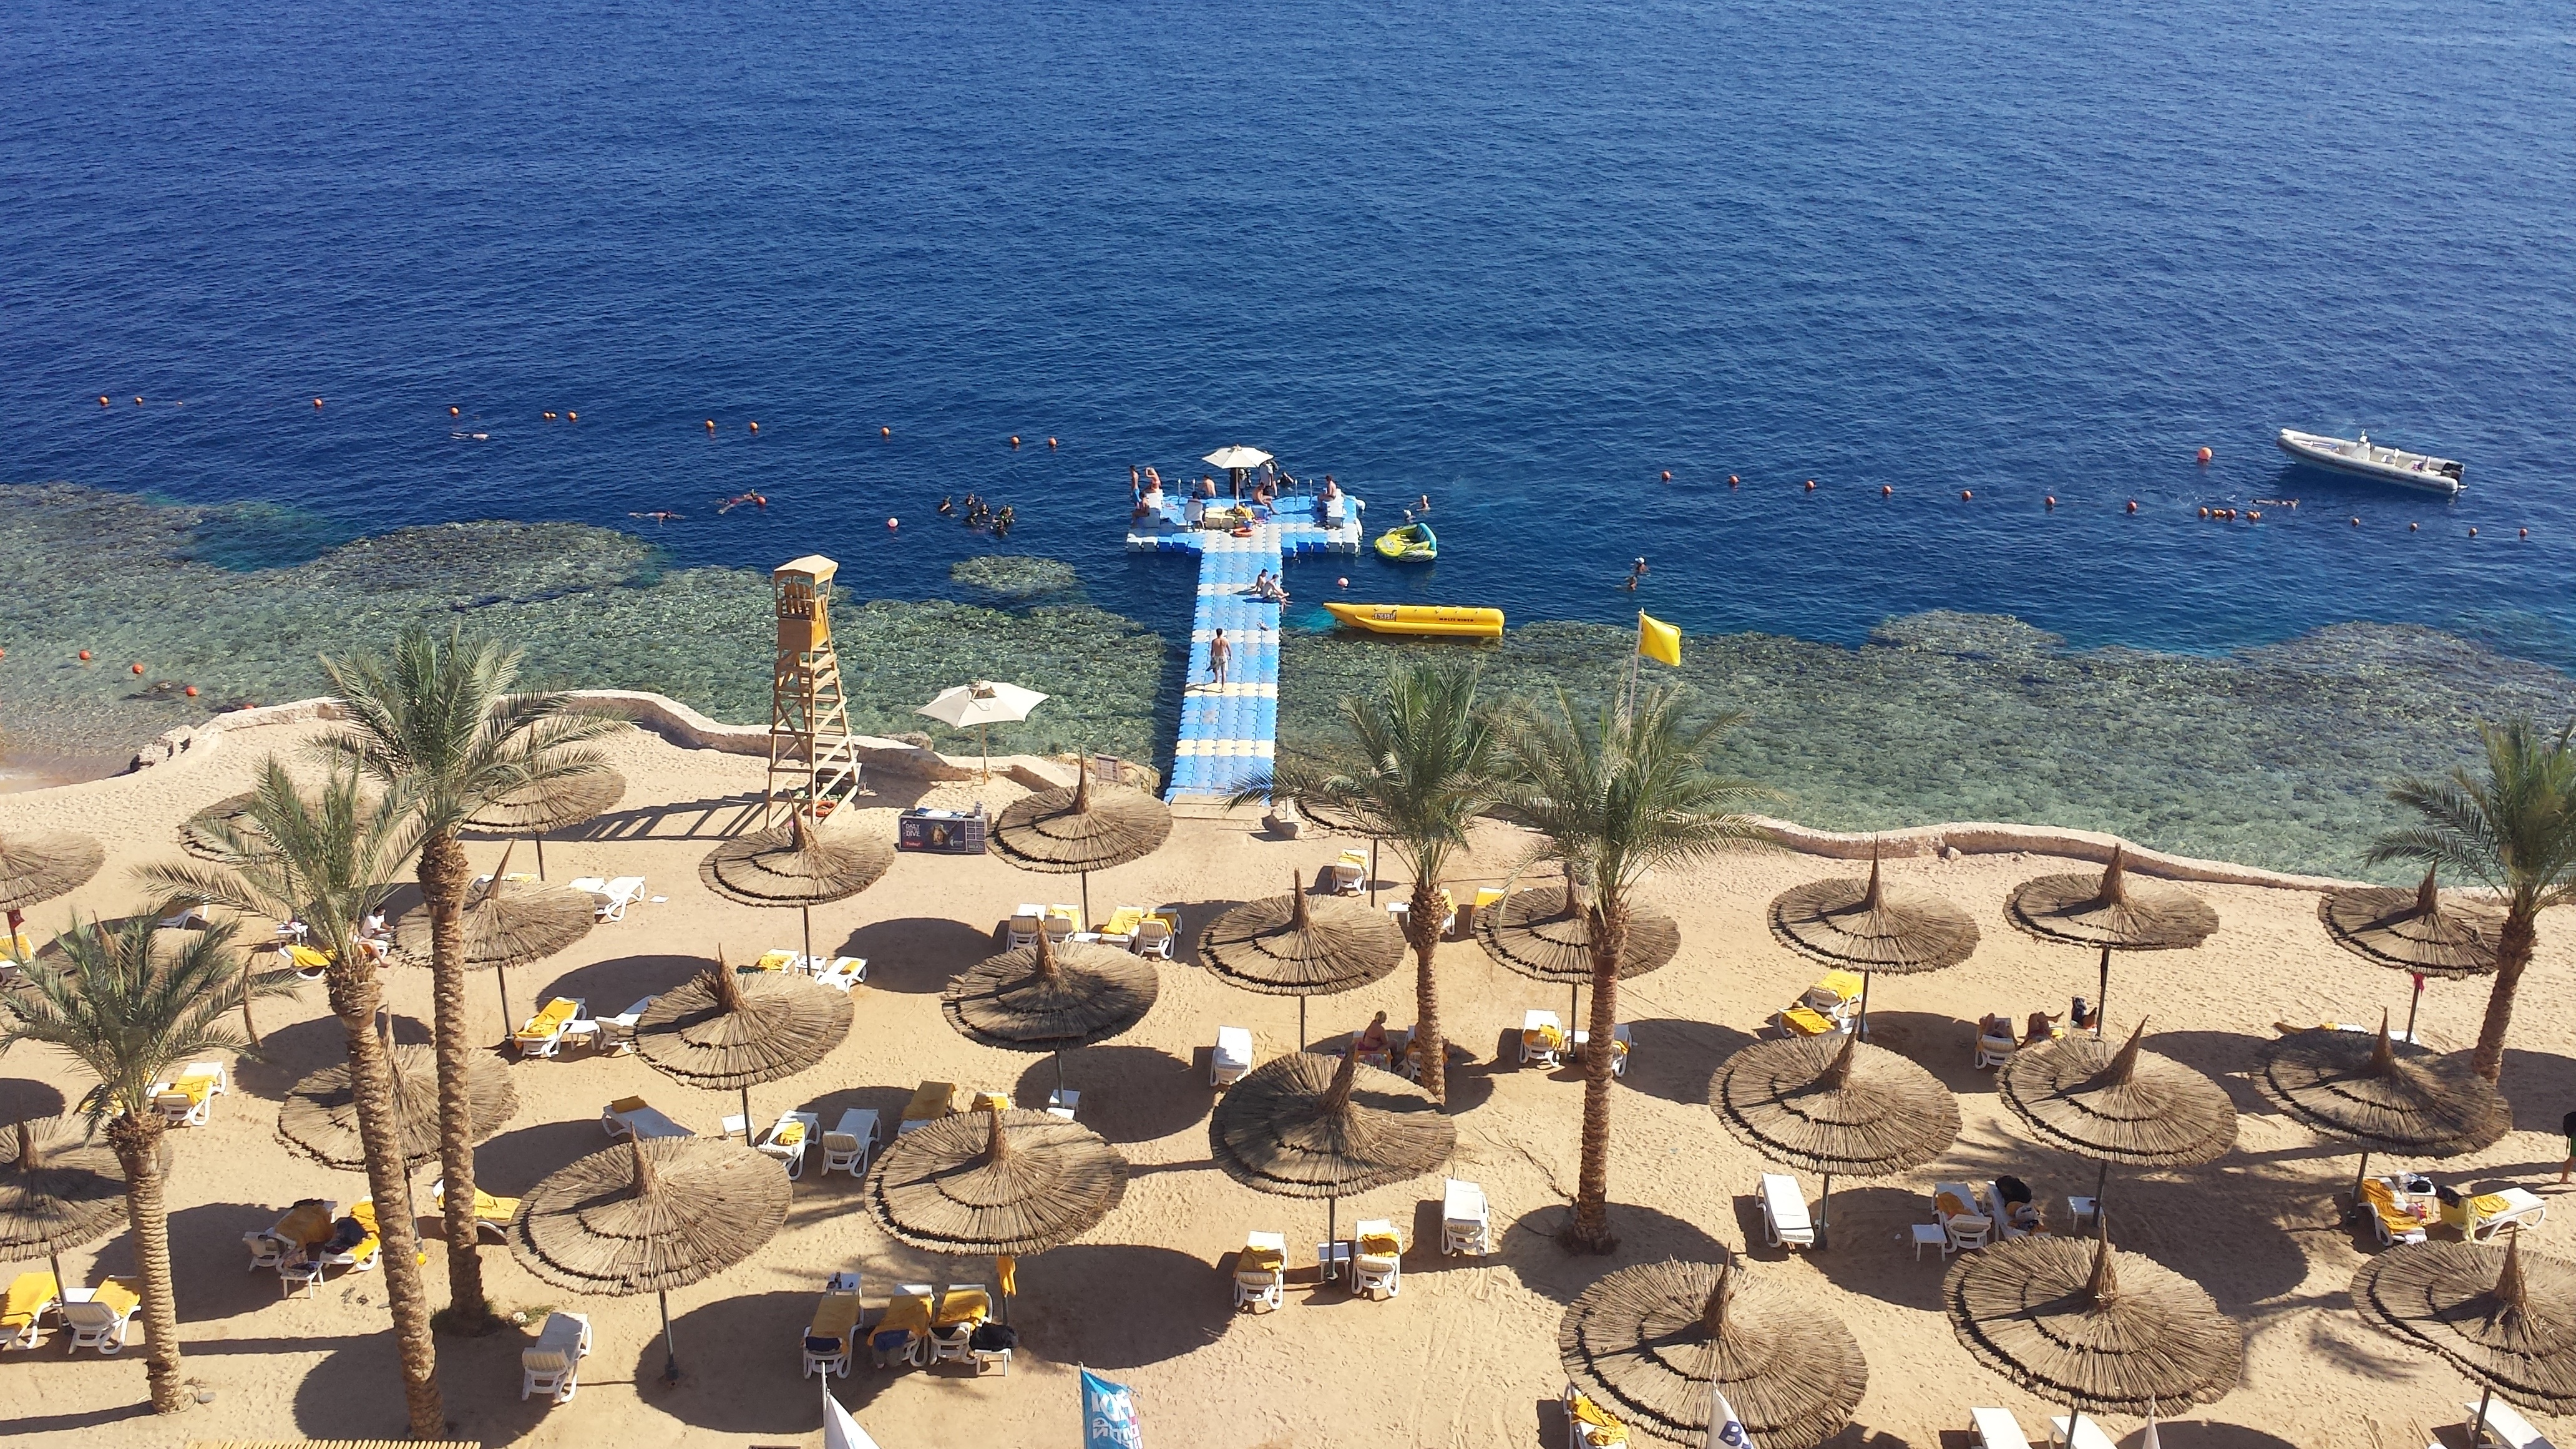
beach, sea, coast, sand, ocean, sun, vacation, holiday, bay, egypt, cape